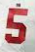
Number: 5